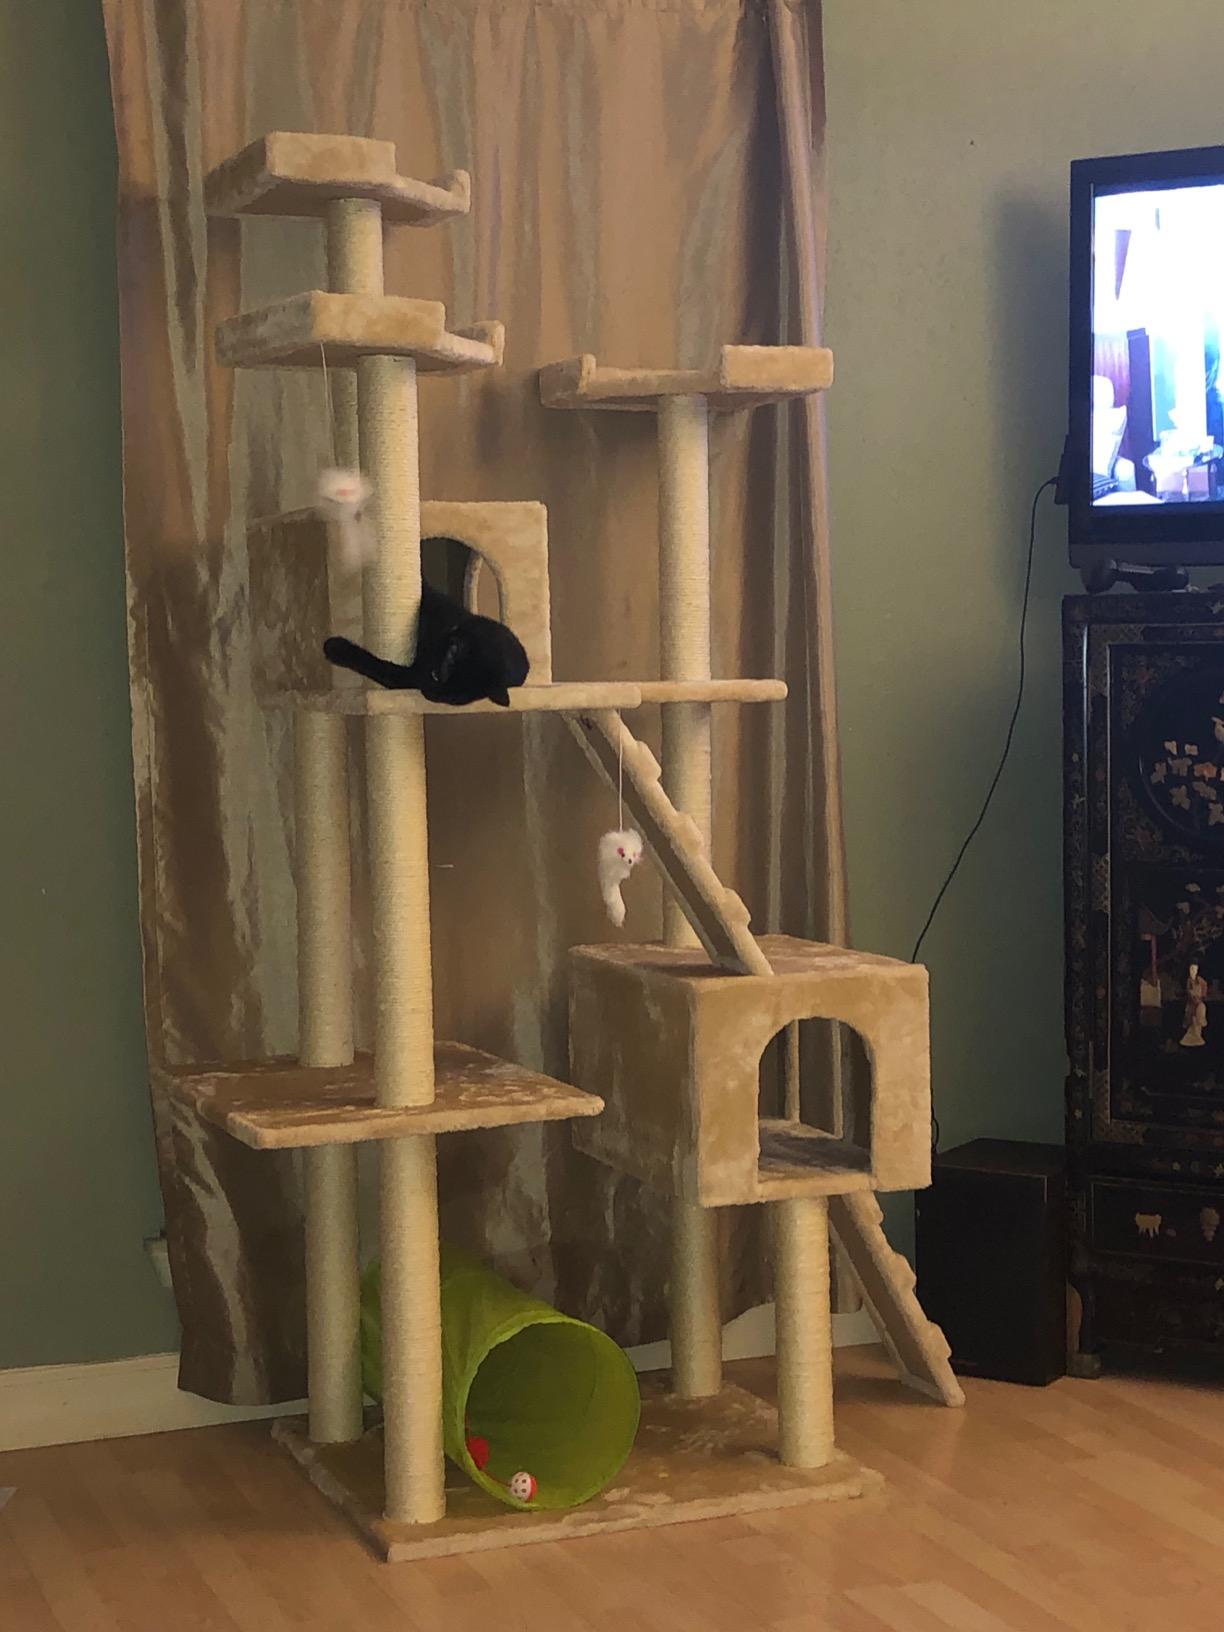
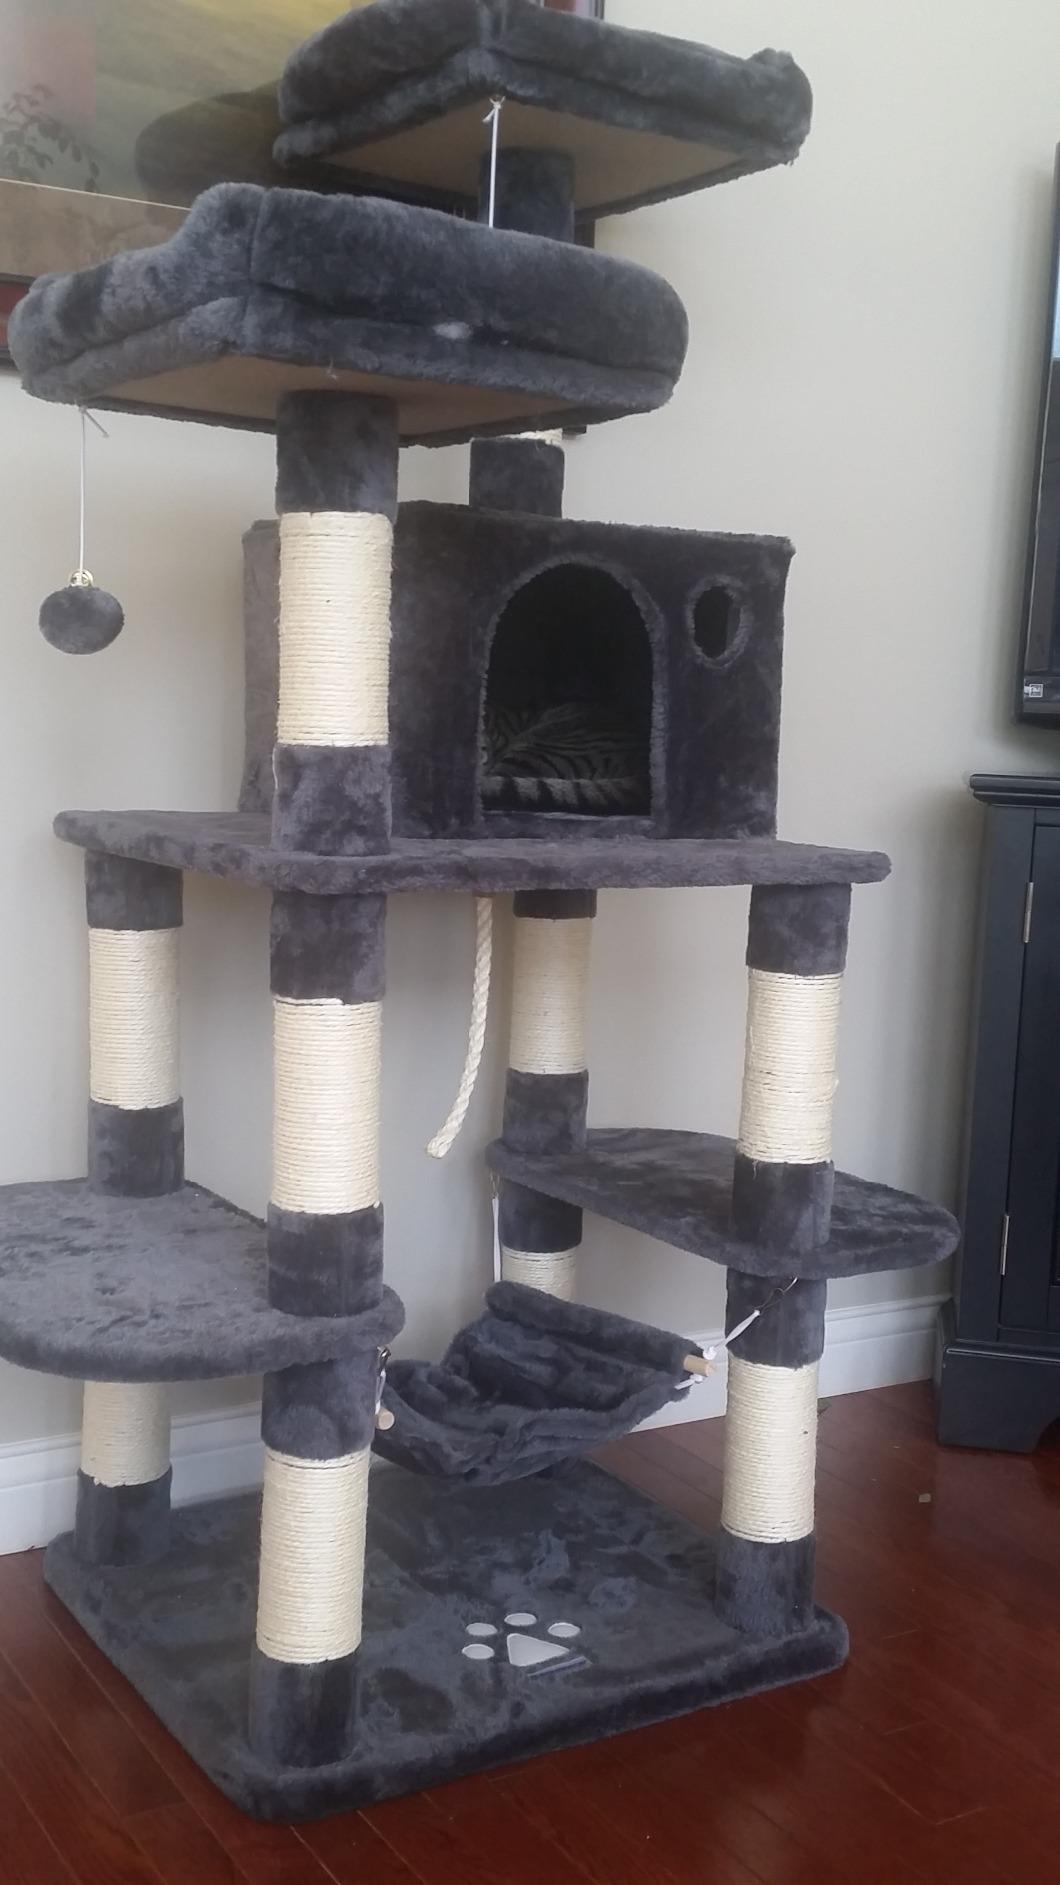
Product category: items_cat tree
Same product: no